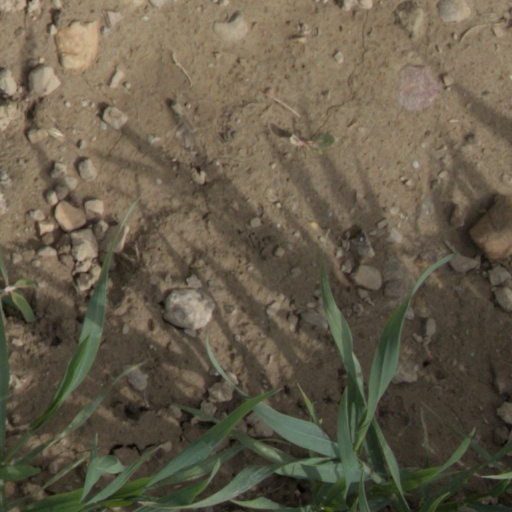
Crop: wheat